Abbey of San Vito Martire

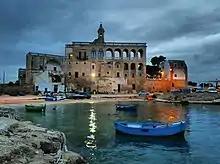

The Abbey of San Vito Martire is a cultural attraction located in Apulia, Southern Italy, three miles north of Polignano a Mare.